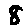
Label: 8